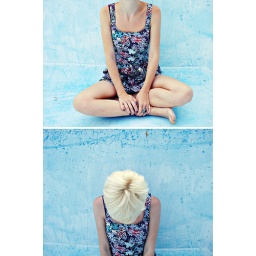
We're just two lost souls swimming in a fish bowl